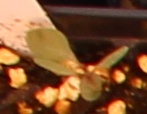
Label: Redroot Pigweed